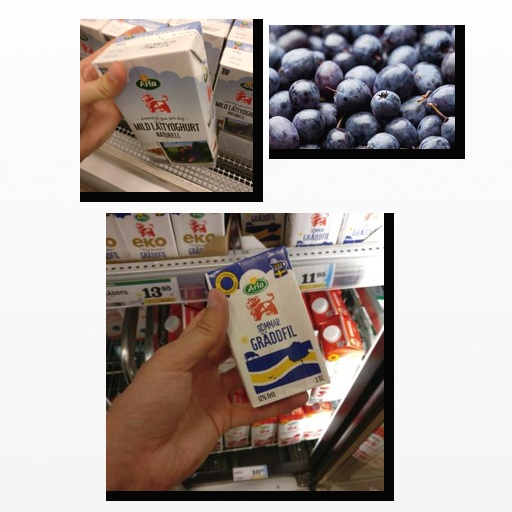
Food items: natural_low_fat_yogurt, blueberry, sour_cream